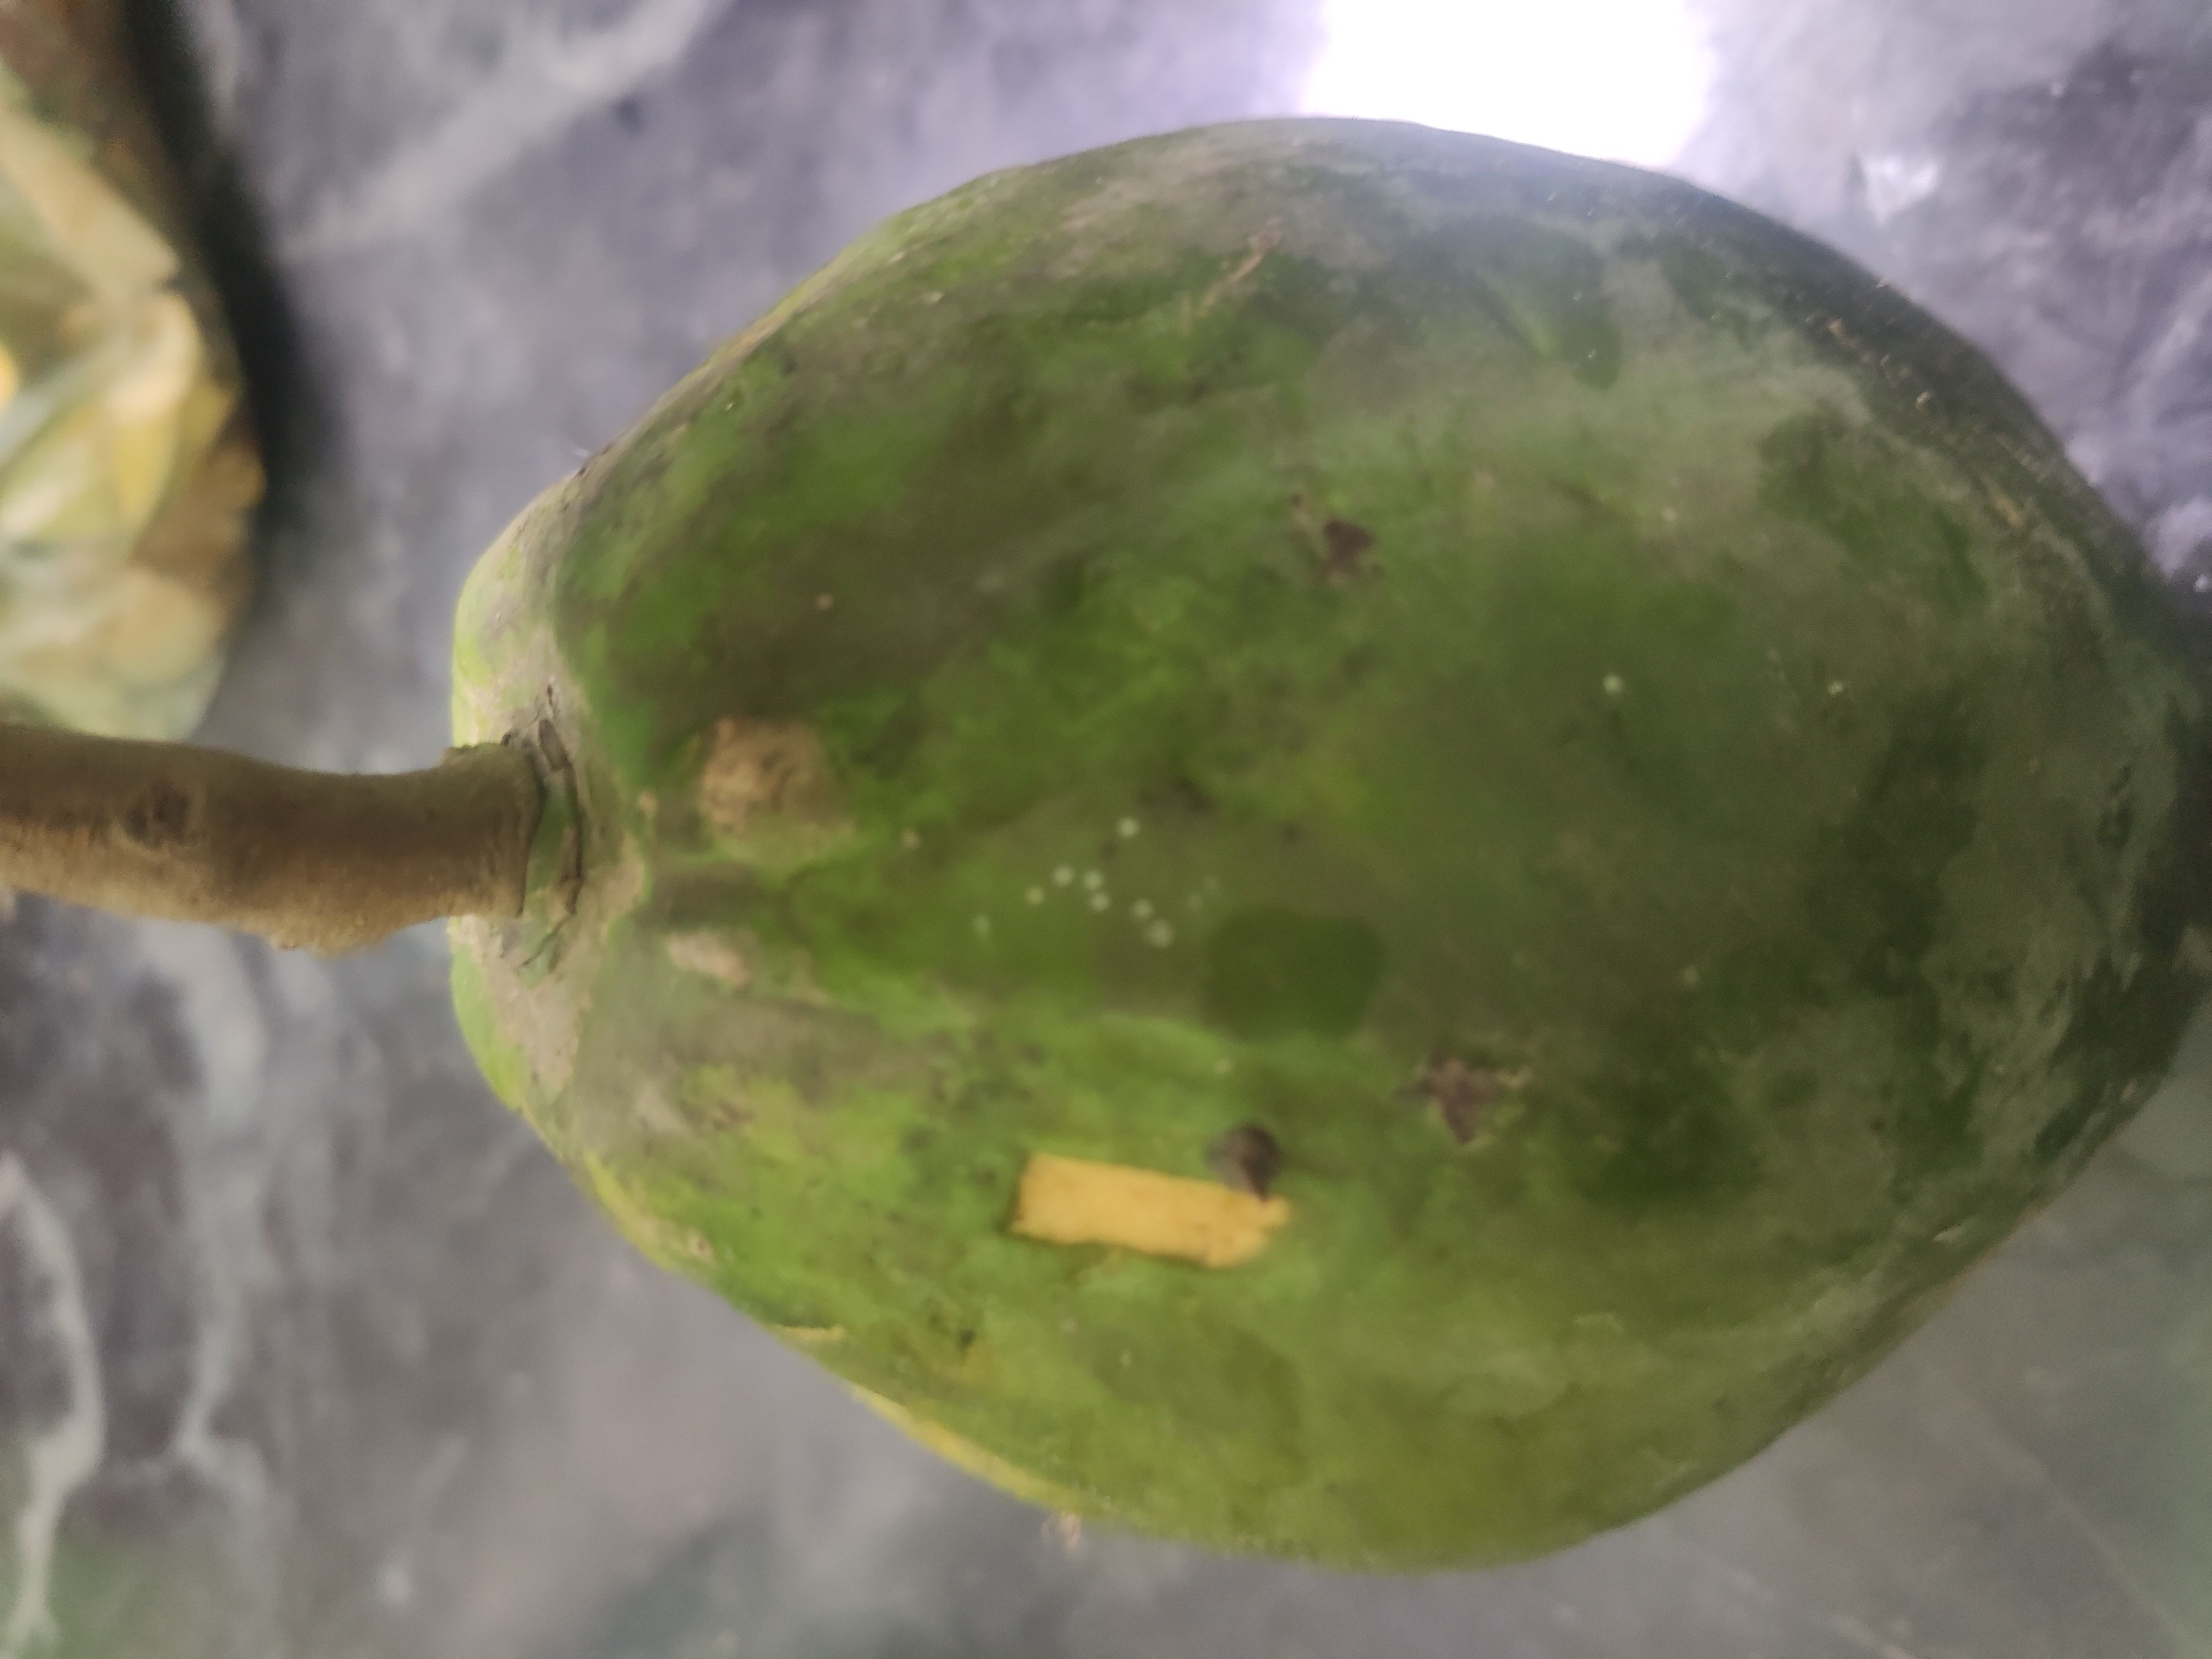
Fruit: papayas
Grade: 1st-grade